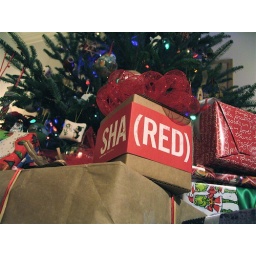
(Gap)RED candle under the tree